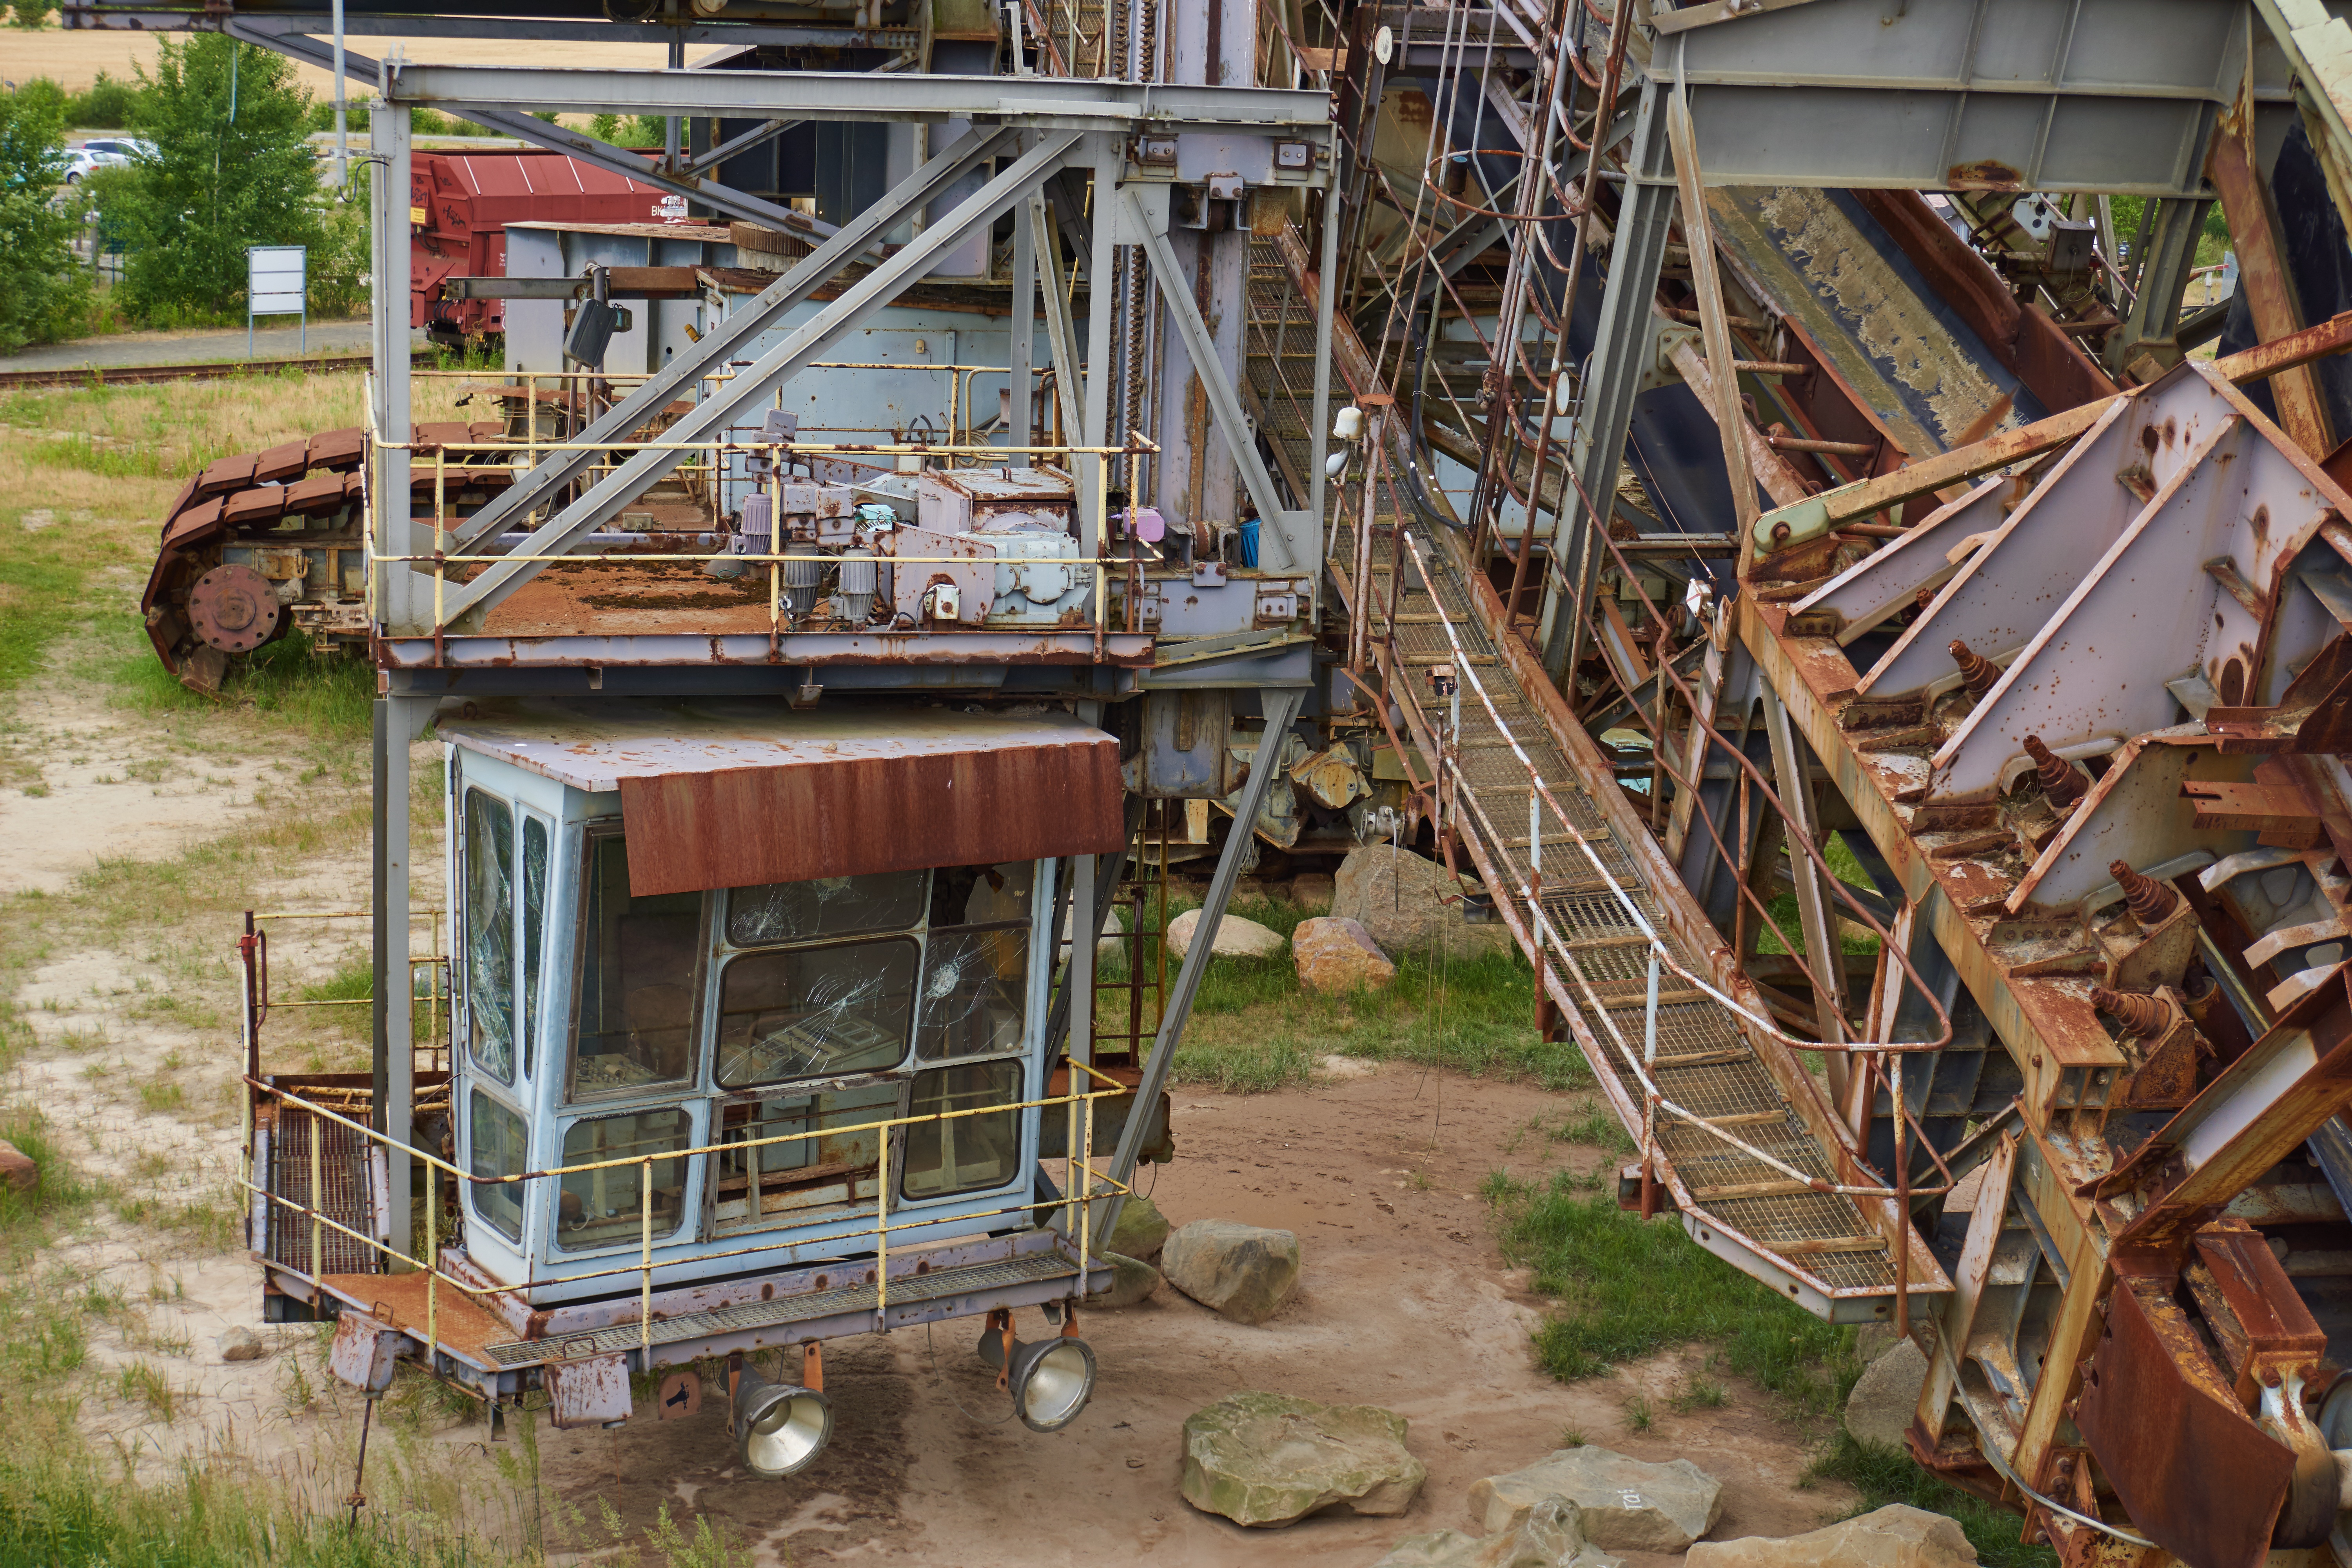
technology, old, steel, vehicle, industry, decay, excavators, riesen, scrap, lost places, removal, commodity, construction equipment, open pit mining, bucket wheel excavators, brown coal, overburden, rolling stock